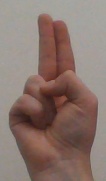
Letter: taa